Second Battle of Fort Fisher

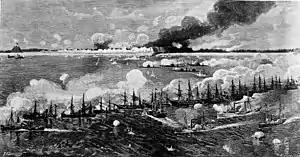
Ships bombarding Fort Fisher prior to the ground assault

On January 13, Terry landed his troops in between Hoke and Fort Fisher. Hoke was unwilling to risk opening the route to Wilmington and remained unengaged while the entire Union force landed safely ashore. The next day Terry moved south towards the fort to reconnoiter the fort and decided that an infantry assault would succeed.